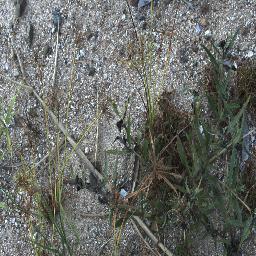
Label: negative